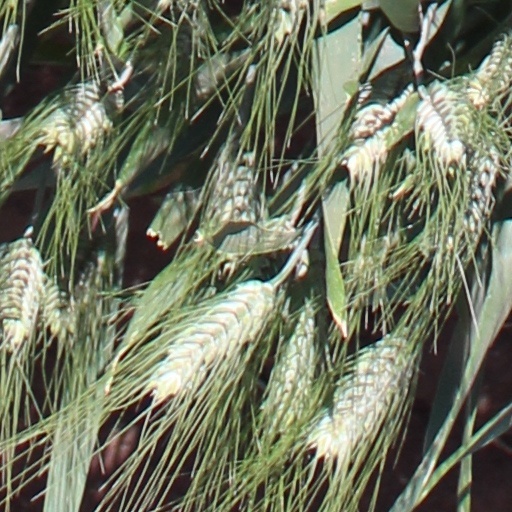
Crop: wheat